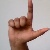
The image shows a hand gesture representing the letter 'L' in Indian Sign Language.